Anton Holban

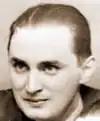

Anton Holban (10 February 1902, in Huşi – 15 January 1937, in Bucharest) was a Romanian novelist. He was the nephew of Eugen Lovinescu.